Joe Ledley

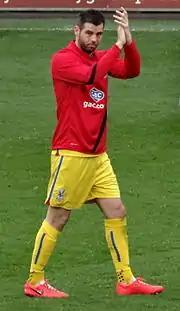
Ledley playing for Crystal Palace.

On 31 January 2014, Ledley joined Crystal Palace for an undisclosed fee on a three-and-a-half-year contract. His transfer move was completed with only minutes to spare before the conclusion of the transfer window. Ledley revealed that if he had not joined Crystal Palace, he would have signed a new contract with Celtic. Upon joining Crystal Palace, Ledley was given the number 28 shirt.